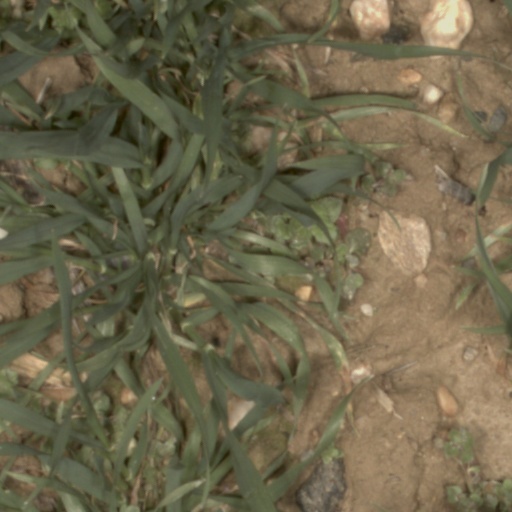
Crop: wheat